Redbone Coonhound

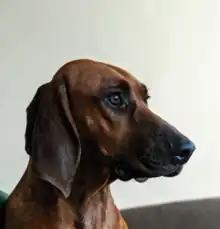

The Redbone Coonhound is an American breed of hunting dog. As a coonhound, the Redbone is primarily a hunter of small game that hide in trees, such as raccoons, opossums, and squirrels, but is also capable of handling big game like bears and cougars. Its hunting strategy is to tree wild game where hunters can then shoot the target, rather than directly hunting and subduing the prey.